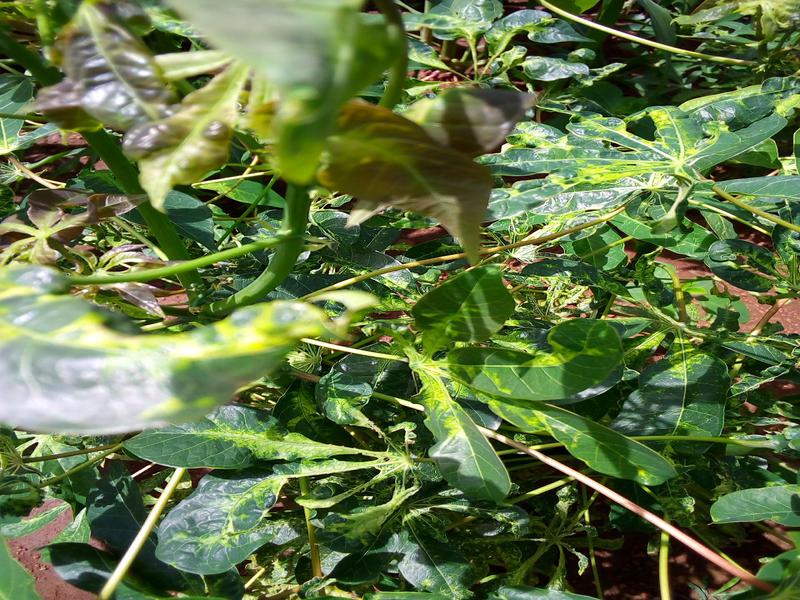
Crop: cassava
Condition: mosaic_disease